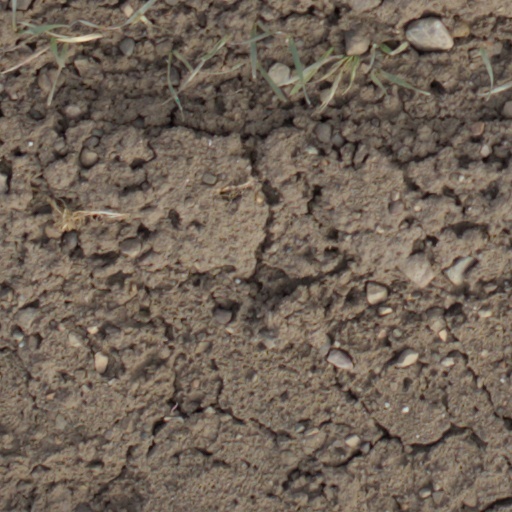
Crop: wheat